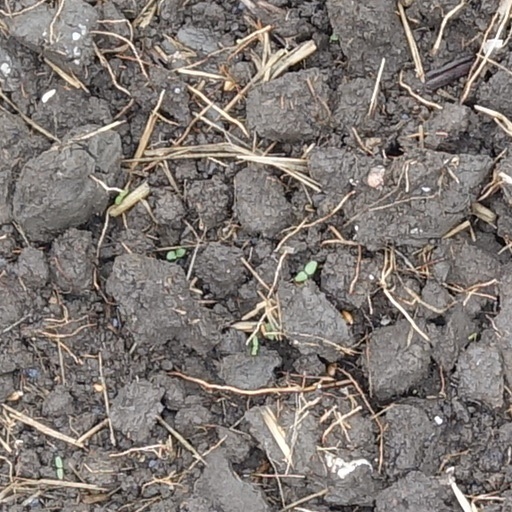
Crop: wheat